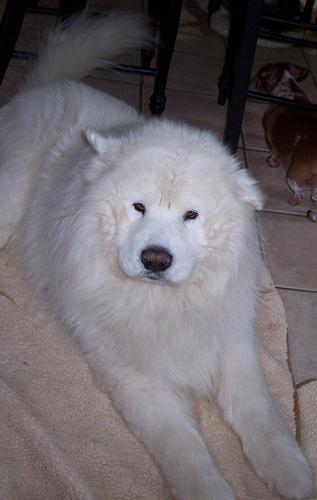
samoyed